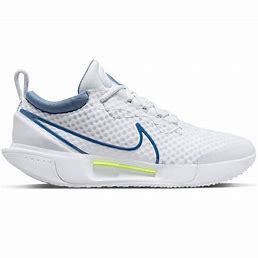
Brand: Nike
Model: Court Zoom Pro